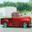
Label: pickup_truck